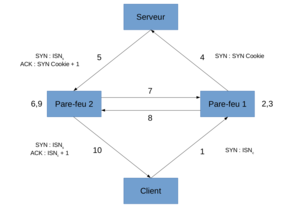
Protocole d'échange d'état de connexion avec M-SYN Cookie.
Les SYN cookies sont des valeurs particulières des numéros de séquences initiales générés par un serveur lors d'une demande de connexion TCP. La technique mise en œuvre permet notamment de se défendre contre les attaques par inondation de requêtes SYN et accessoirement par IP spoofing. Elle connaît cependant plusieurs inconvénients tels que la falsification et la perte d'informations du paquet SYN. Plusieurs améliorations ont été proposées afin de pallier ces inconvénients. Des extensions ont également été développées, notamment dans le cadre du multi-homing.